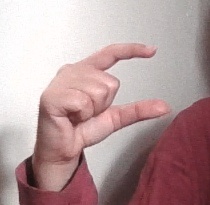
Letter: dal